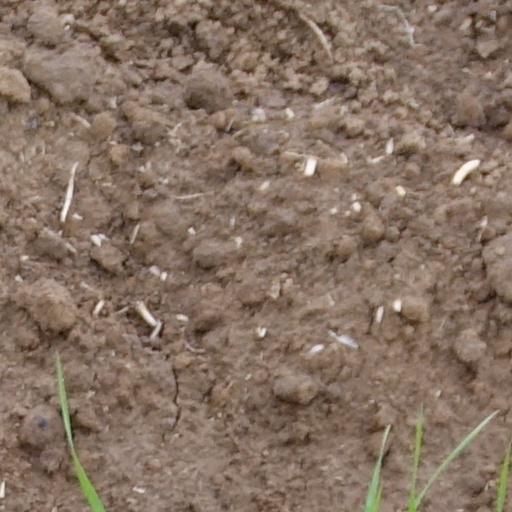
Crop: wheat